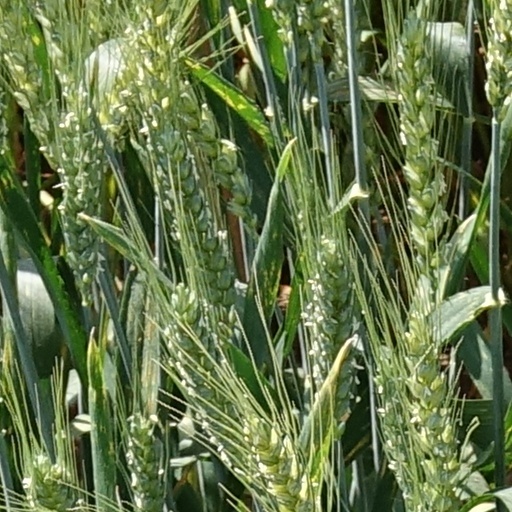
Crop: wheat